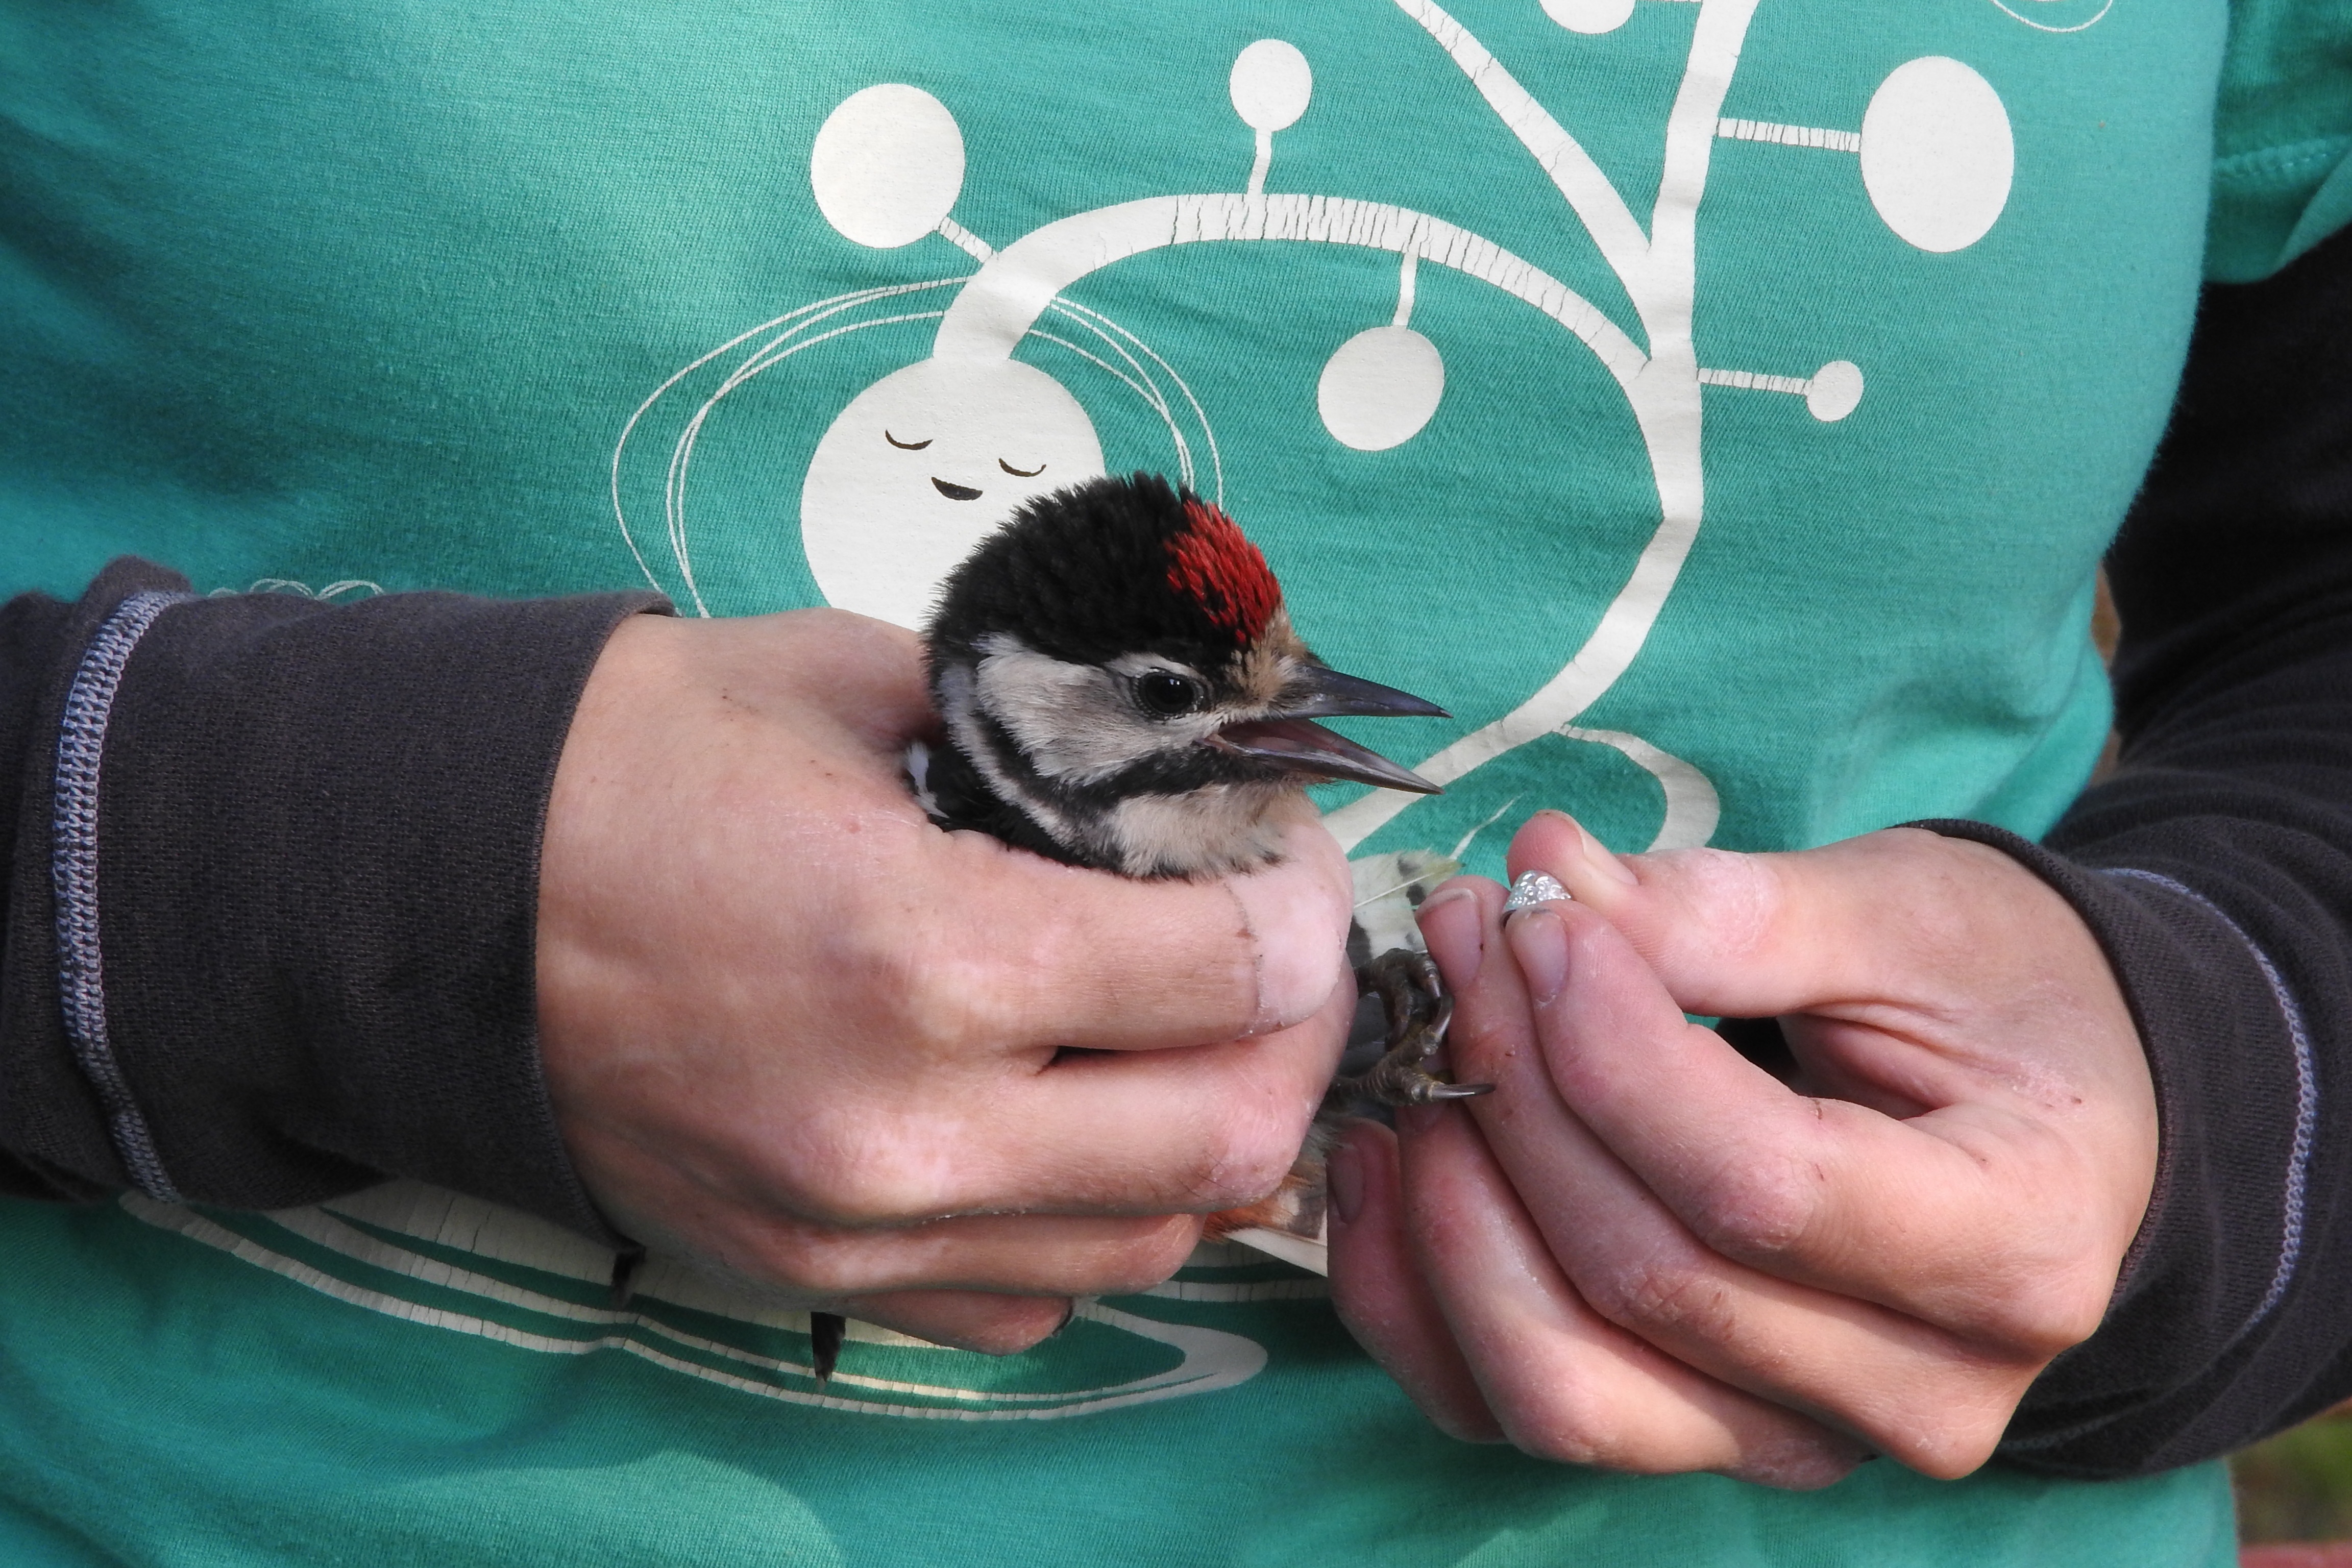
hand, green, color, human body, ornithology, spotted, science, eye, organ, ringing of birds